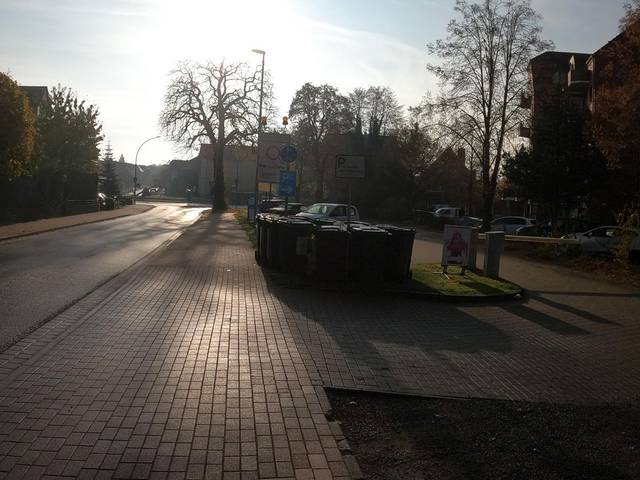
Region: Germany
Coordinates: 53.606, 9.463